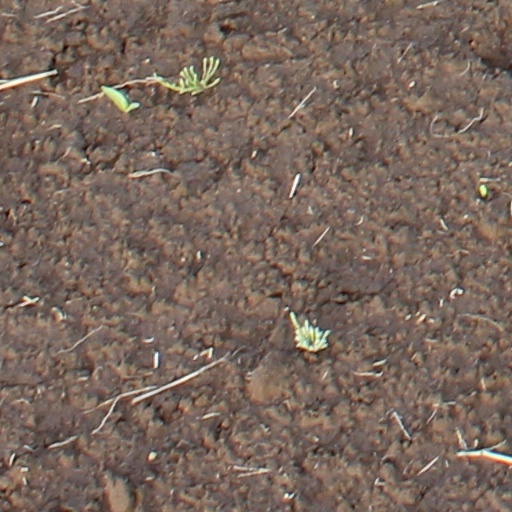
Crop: wheat